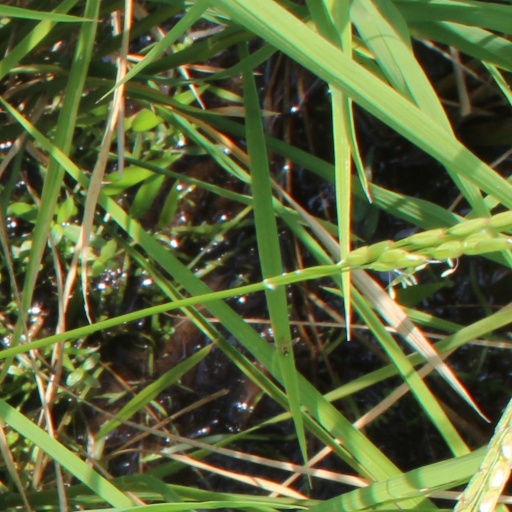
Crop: rice